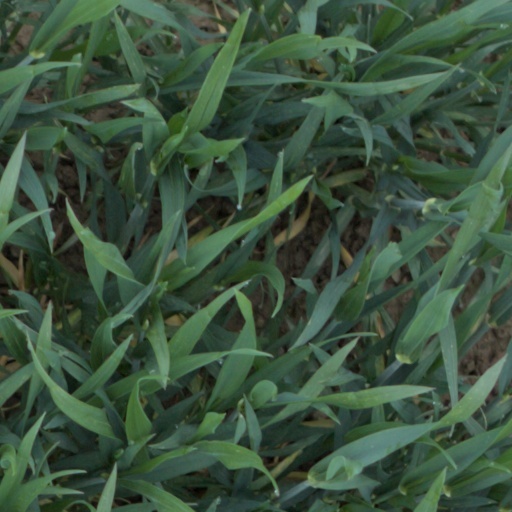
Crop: wheat